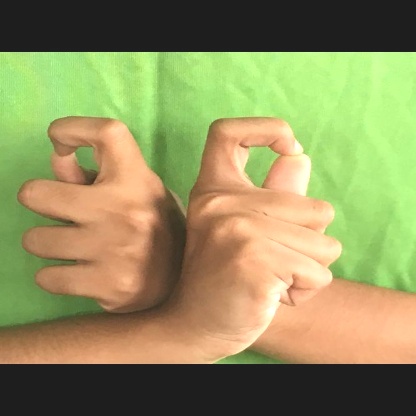
Mudra: Berunda